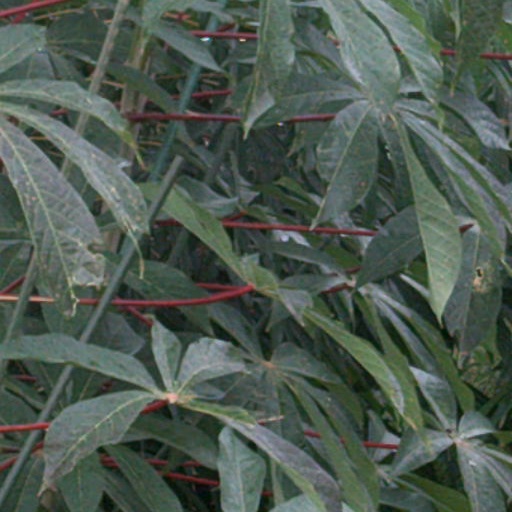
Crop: cassava